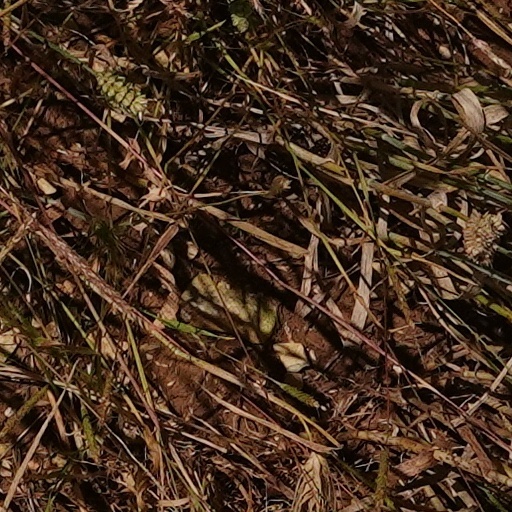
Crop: wheat